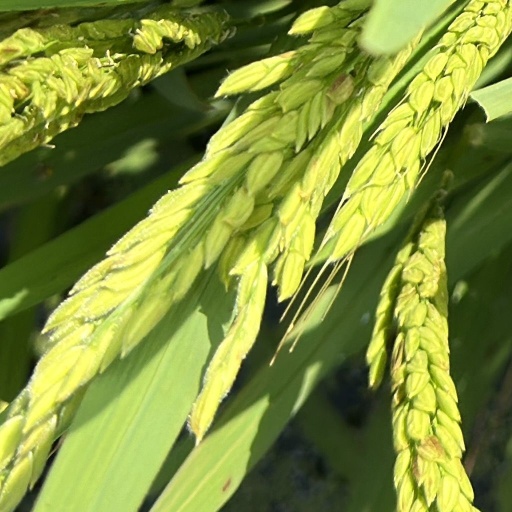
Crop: rice